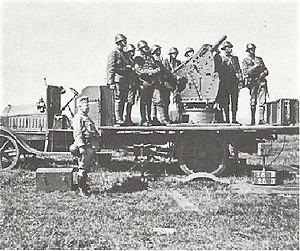
La bataille des Pays-Bas est une opération militaire prévue dans le cas jaune, qui désigne l'invasion allemande de la région des Pays-Bas et de la France pendant la Seconde Guerre mondiale.